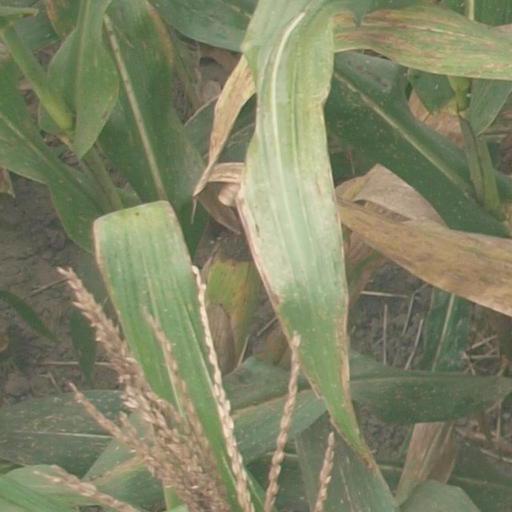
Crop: maize; corn